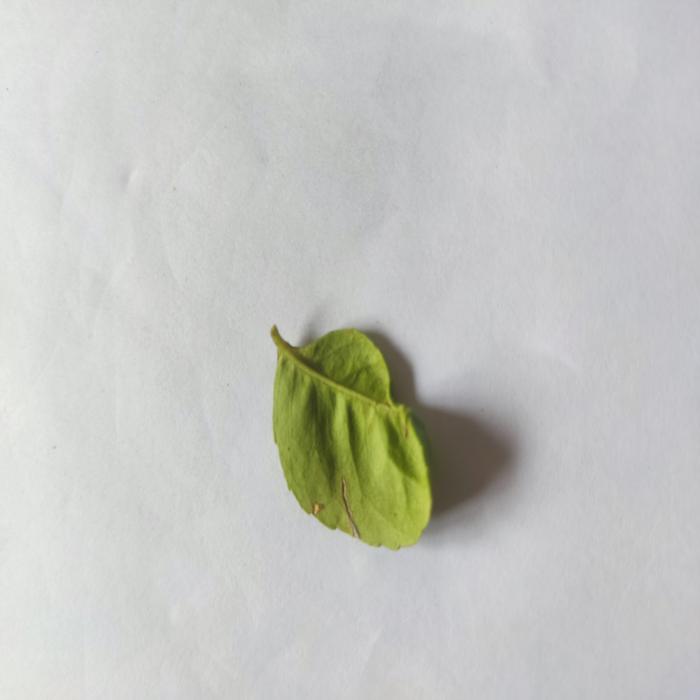
Crop: Lemon
Leaf condition: Leaf_Curl